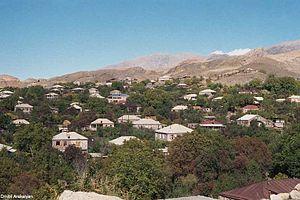
Malishka est une communauté rurale du marz de Vayots Dzor, en Arménie. Elle compte 5 292 habitants en 2008.